Clamor Heinrich Abel

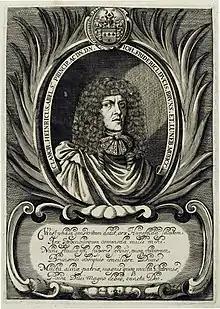
Portrait of „Clamor. Heinricus. Abel.“; „Anno 1674“ dated copper engraving by Noel Serault

Clamor Heinrich Abel (1634 – 25 July 1696) was a German composer, violone player and organist.